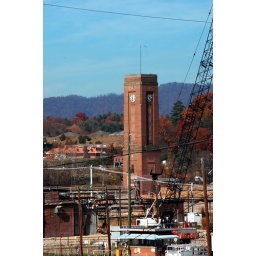
Enka plant tower with abandoned industrial plant in foreground.